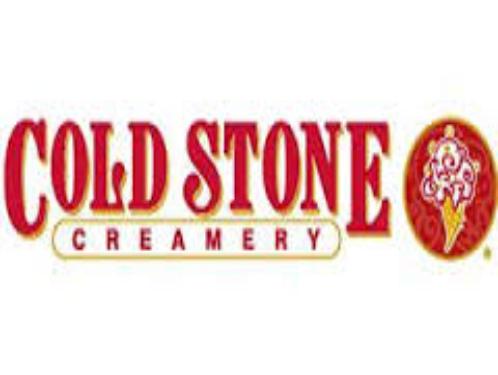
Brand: Cold Stone Creamery
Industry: Food